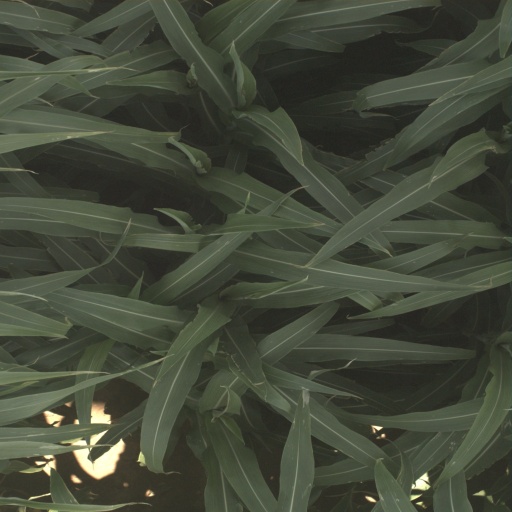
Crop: sorghum